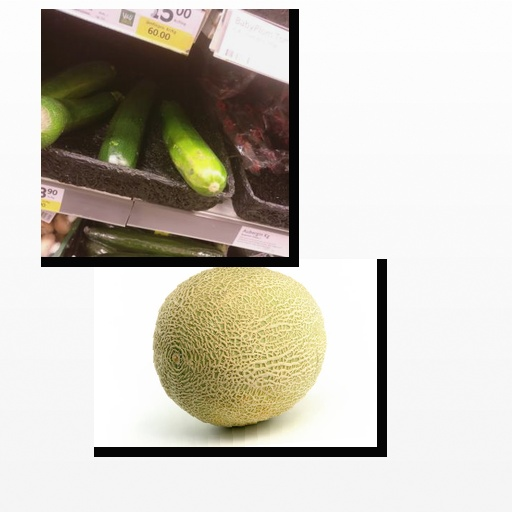
Food items: zucchini, cantaloupe